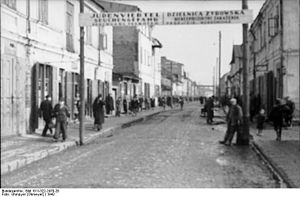
Ghetto / Nazisternes ghettooprettelser under anden verdenskrig
Billede fra ghetto i den besatte del af Sovjetunionen i 1942. Banneret over gaden lyder på tysk og polsk: Judenviertel, Seuchengefahr (= "Jødekvarter, smittefare").
"En ghetto er en bydel med en ensartet befolkning, typisk med en bestemt etnisk baggrund eller fra en bestemt samfundsklasse. Oprindelig betegnede det særlige jødiske bydele i en række europæiske byer fra senmiddelalderen og frem. Selve ordet ""ghetto"" kommer således fra navnet på det jødiske område i Venedig. I nyere tid er det brugt mere generelt om særlige områder i moderne storbyer, der er præget af særlige etniske grupper og/eller fattigdom og sociale problemer. I Danmark har det siden 2010 været brugt om en række officielt udpegede særligt udsatte almene boligområder, der er præget af lav beskæftigelse, indkomst og uddannelse, høj kriminalitet og/eller mange ikke-vestlige indvandrere og efterkommere.